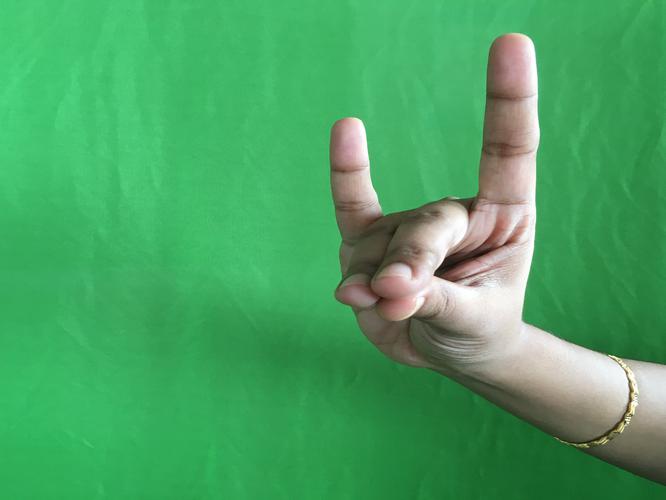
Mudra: Simhamukham
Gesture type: single_hand